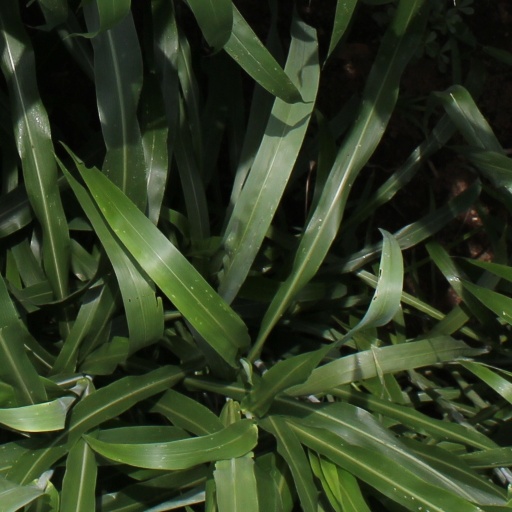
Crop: sorghum